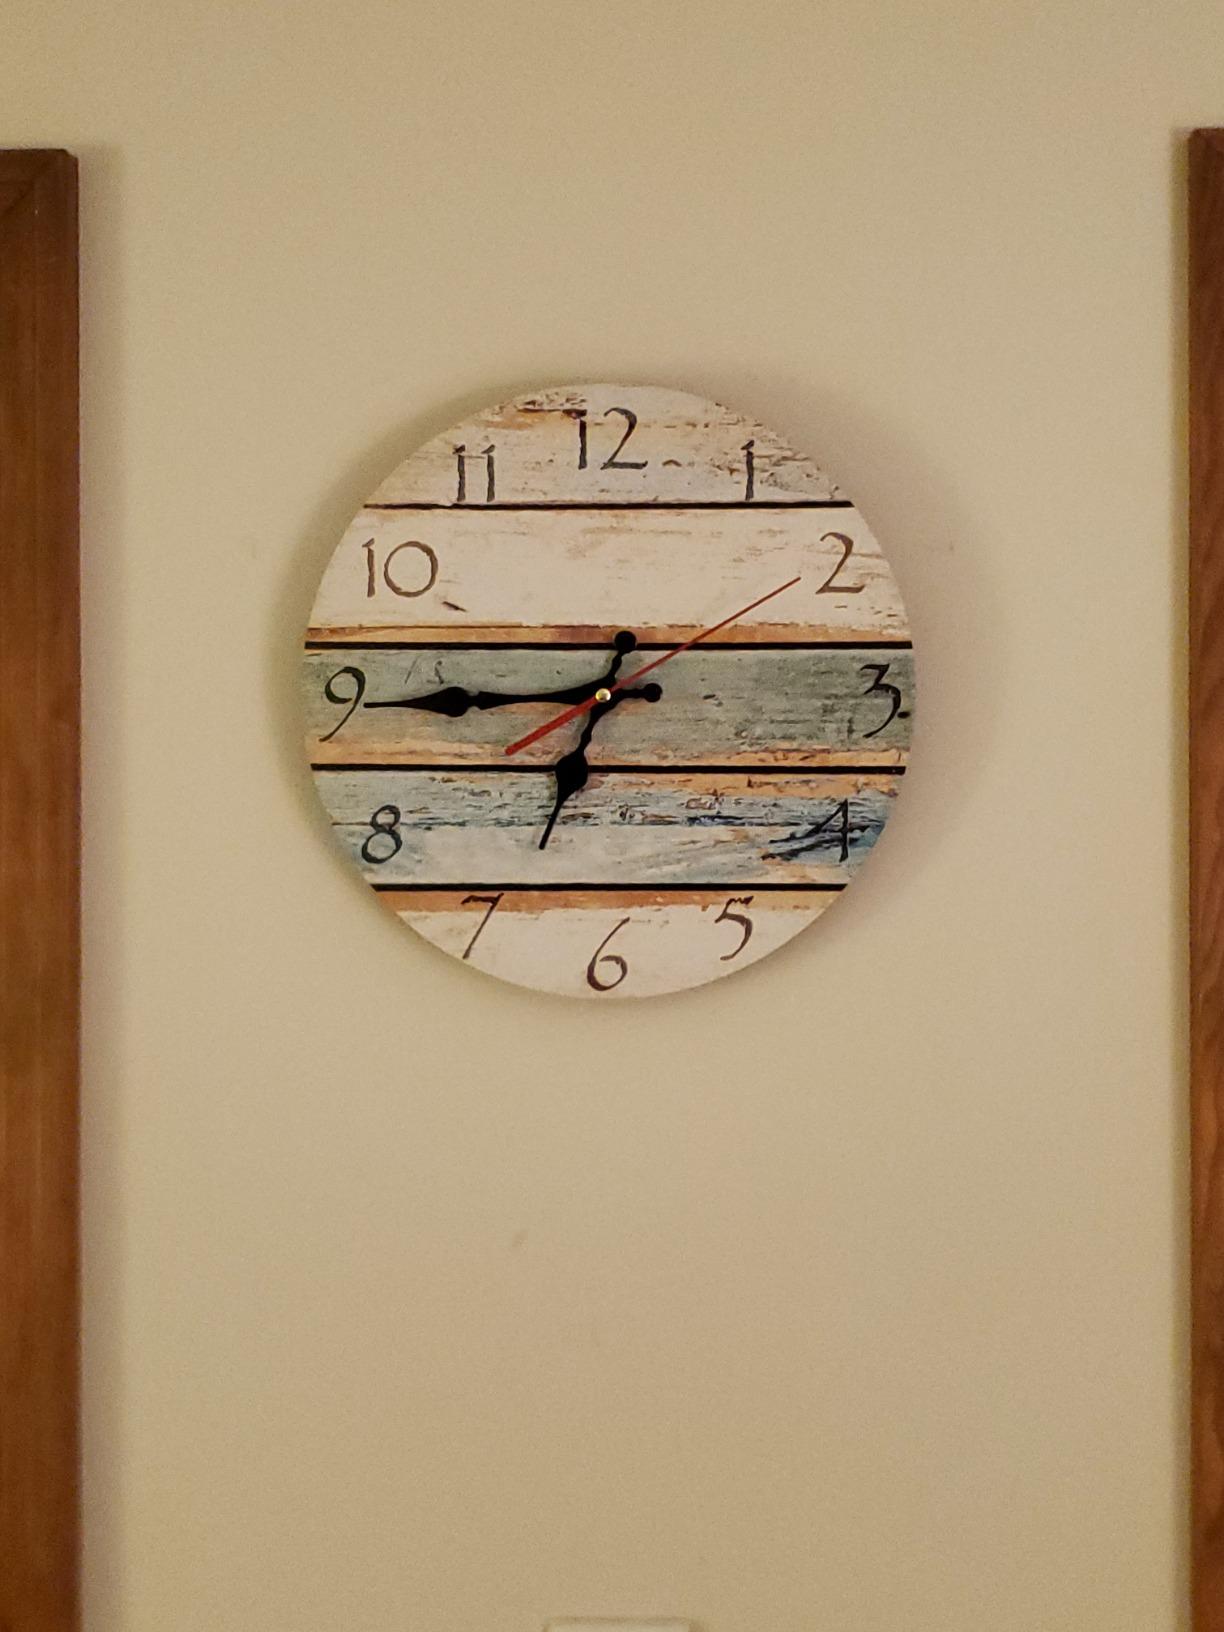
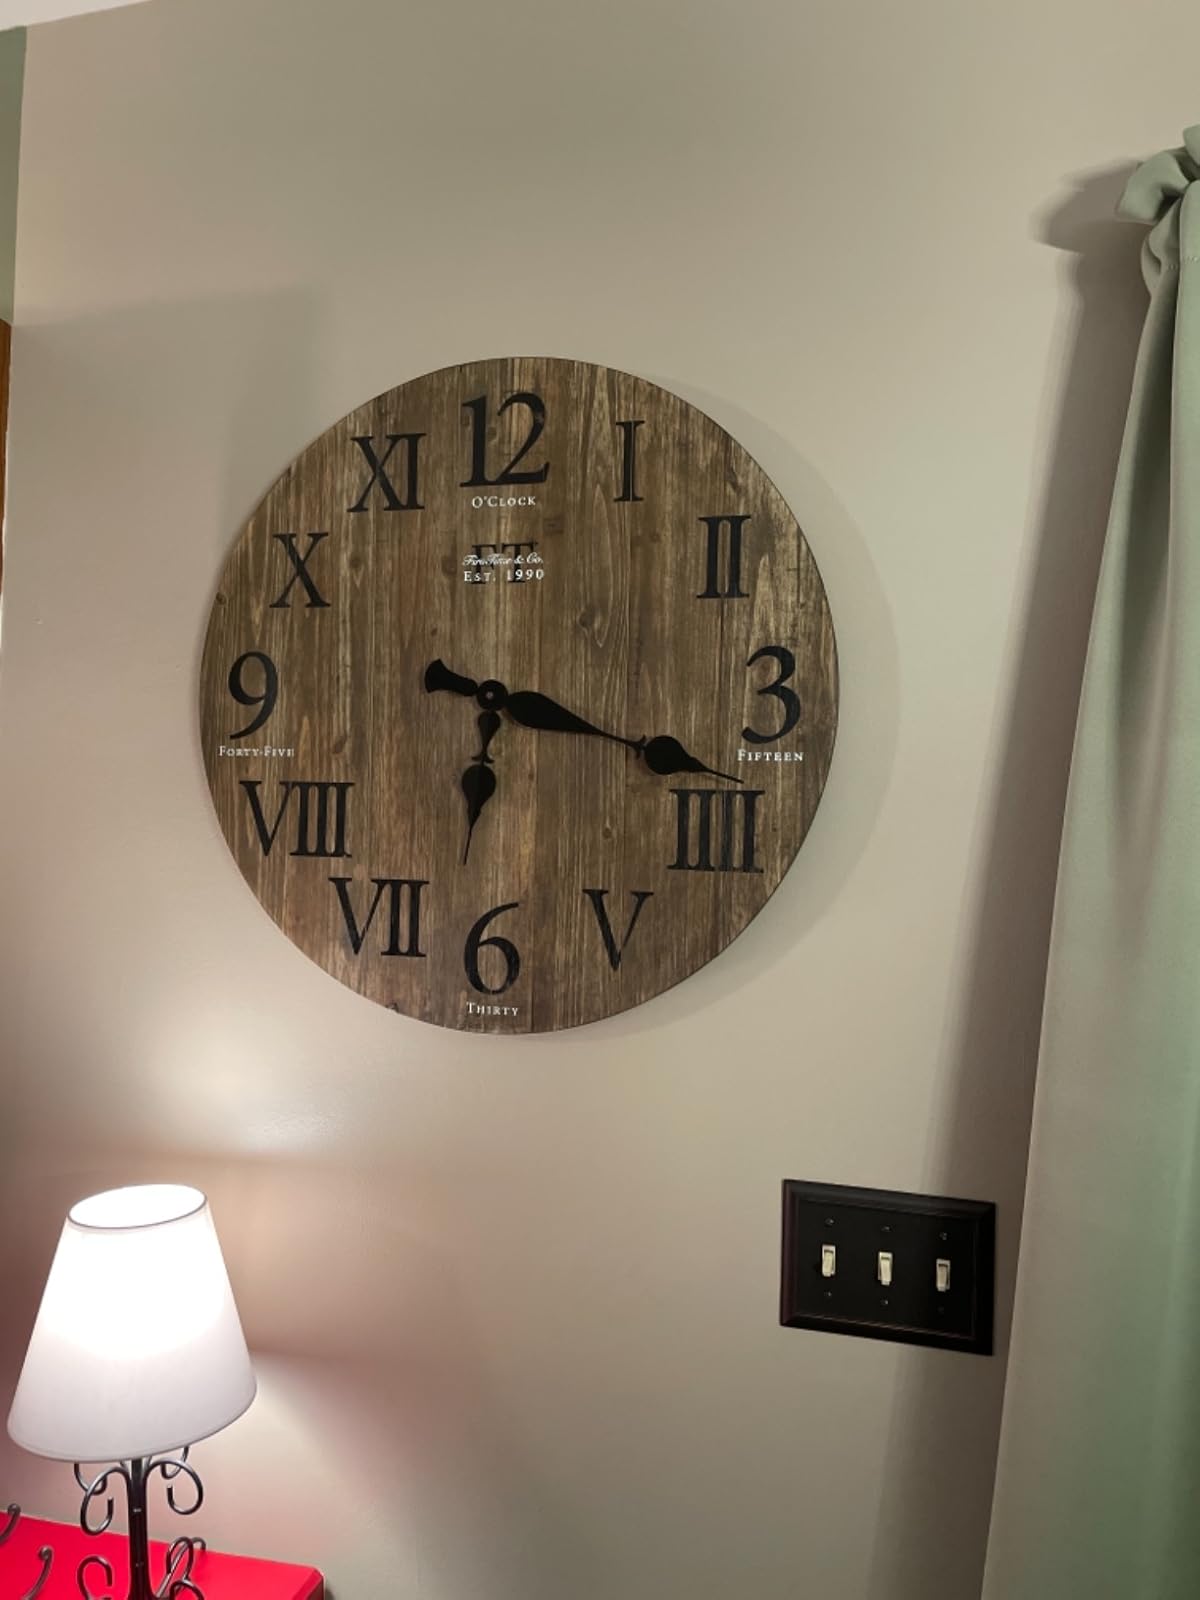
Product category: clock
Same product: no